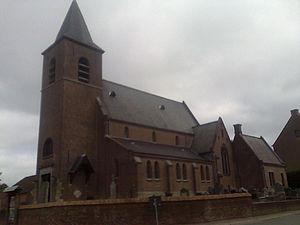
Cette page regroupe l'ensemble des monuments classés de la ville d'Erpe-Mere.